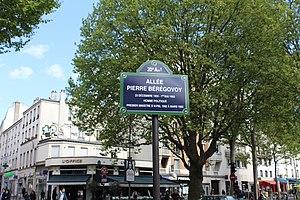
Plaque de l'allée Pierre-Bérégovoy, Paris.